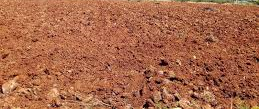
Soil type: Red soil